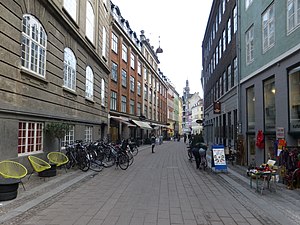
Rosengården
Rosengården med den røde Tvermosegård i midten.
Rosengården er en gågade i Indre By i København, der går fra Kultorvet i øst til Fiolstræde i vest. Navnet kendes fra 1496, hvor det bruges om et ubebygget område mellem Krystalgade og Nørrevold. En mulig forklaring på navnet kan være, at der har vokset roser her. En anden mulighed er, at adelsmanden Jens Rosengaard havde sin gård her.